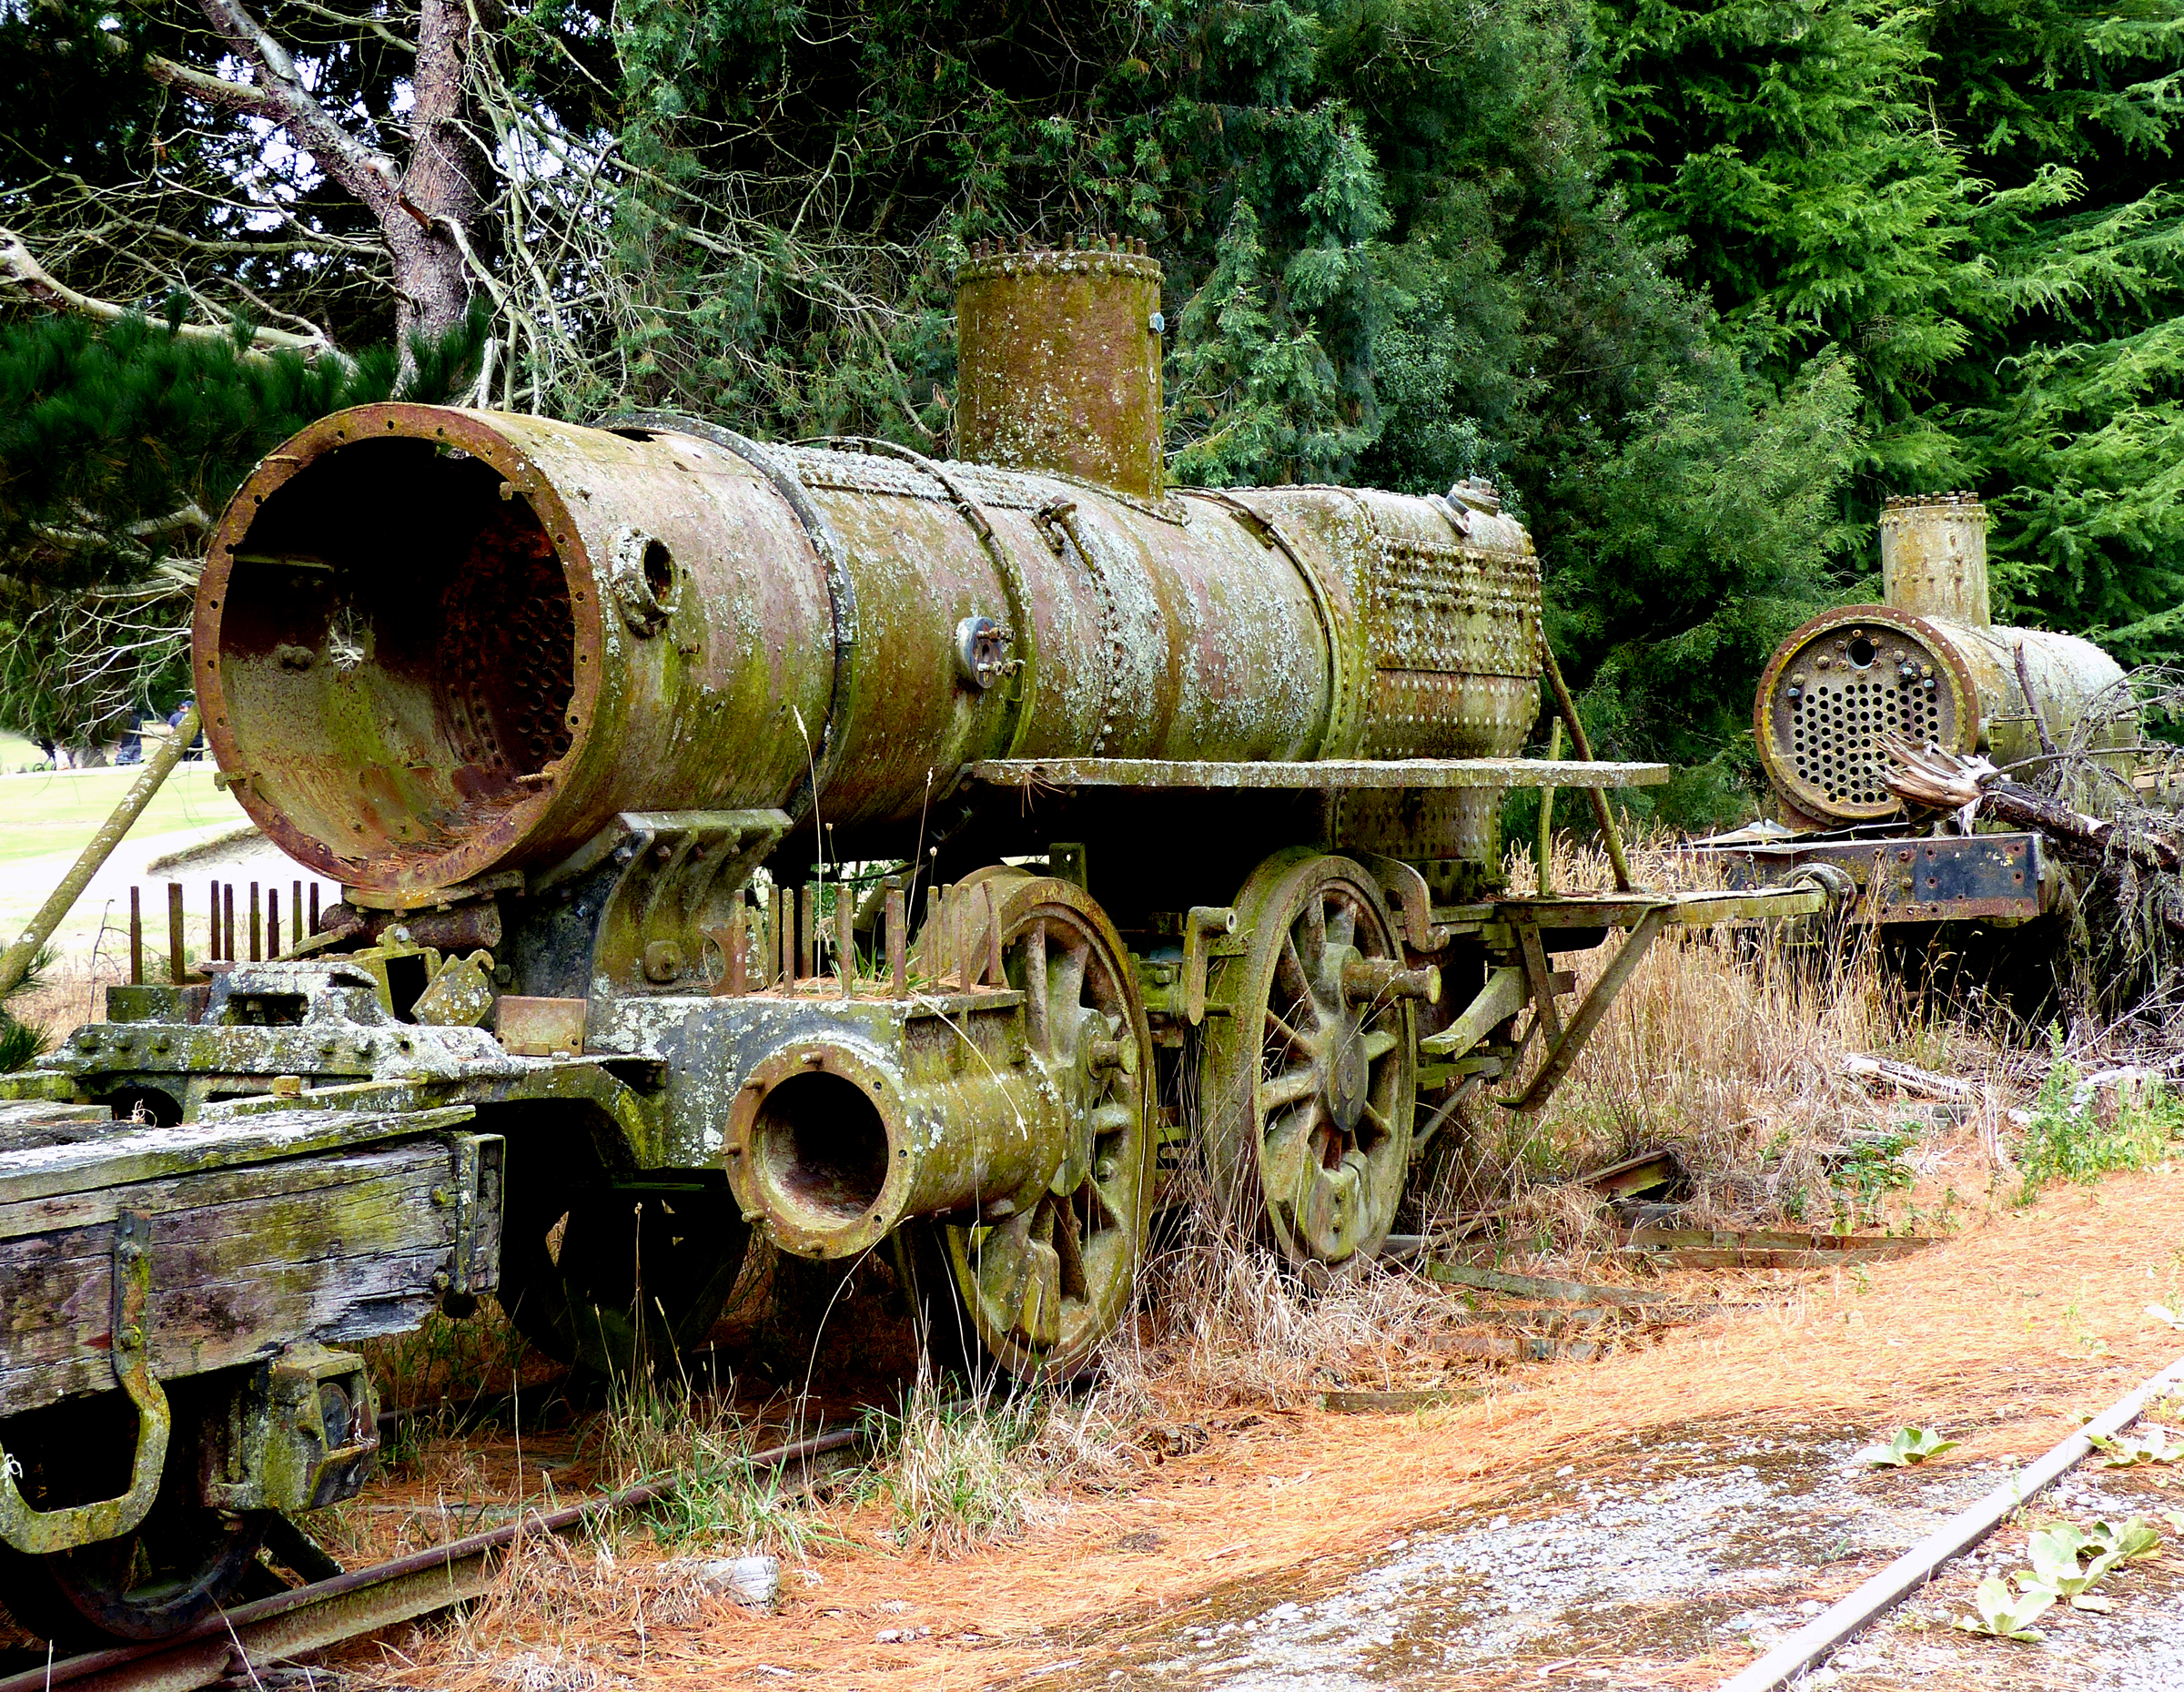
track, train, transport, vehicle, museum, crop, locomotive, publicdomain, logging, steam engine, cannon, trains, lumixfz200, oldsteamengines, engines, plainsrailway, rail transport, rural area, man made object, rolling stock